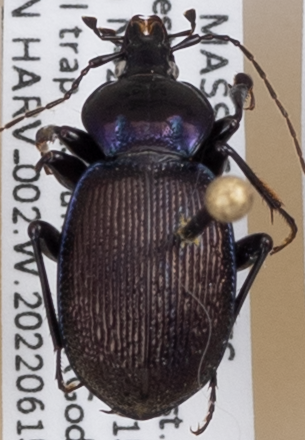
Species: Sphaeroderus stenostomus lecontei
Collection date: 2022-06-15
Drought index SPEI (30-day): -0.988
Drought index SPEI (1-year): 0.728
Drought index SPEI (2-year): -0.39